Benediction of the Blessed Sacrament

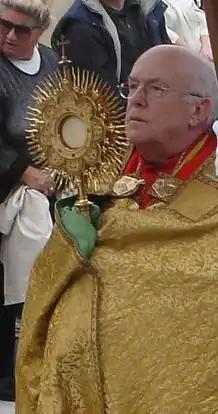
Cardinal Godfried Danneels vested in a humeral veil, holding a monstrance containing the Blessed Sacrament

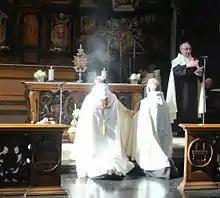
Benediction at a Carmelite friary in Ghent, Belgium

Benediction of the Blessed Sacrament, also called Benediction with the Blessed Sacrament or the Rite of Eucharistic Exposition and Benediction, is a devotional ceremony, celebrated especially in the Roman Catholic Church, but also in some other Christian traditions such as Anglo-Catholicism, whereby a bishop, a priest, or a deacon blesses the congregation with the Eucharist at the end of a period of adoration.